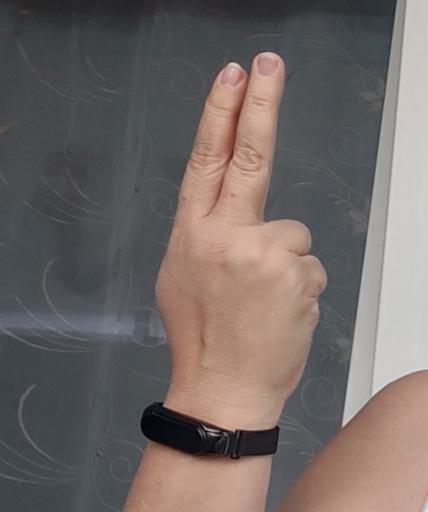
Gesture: two_up_inverted